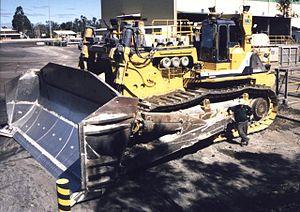
Un Komatsu D575 dit «